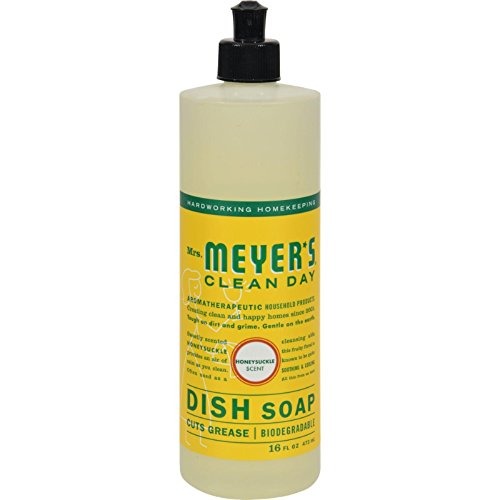
Item Name: Mrs Meyers 17423 16 Oz Honeysuckle Liquid Dish Soap
Bullet Point: 1210608
Value: 16.0
Unit: Fl Oz

Price: 6.12